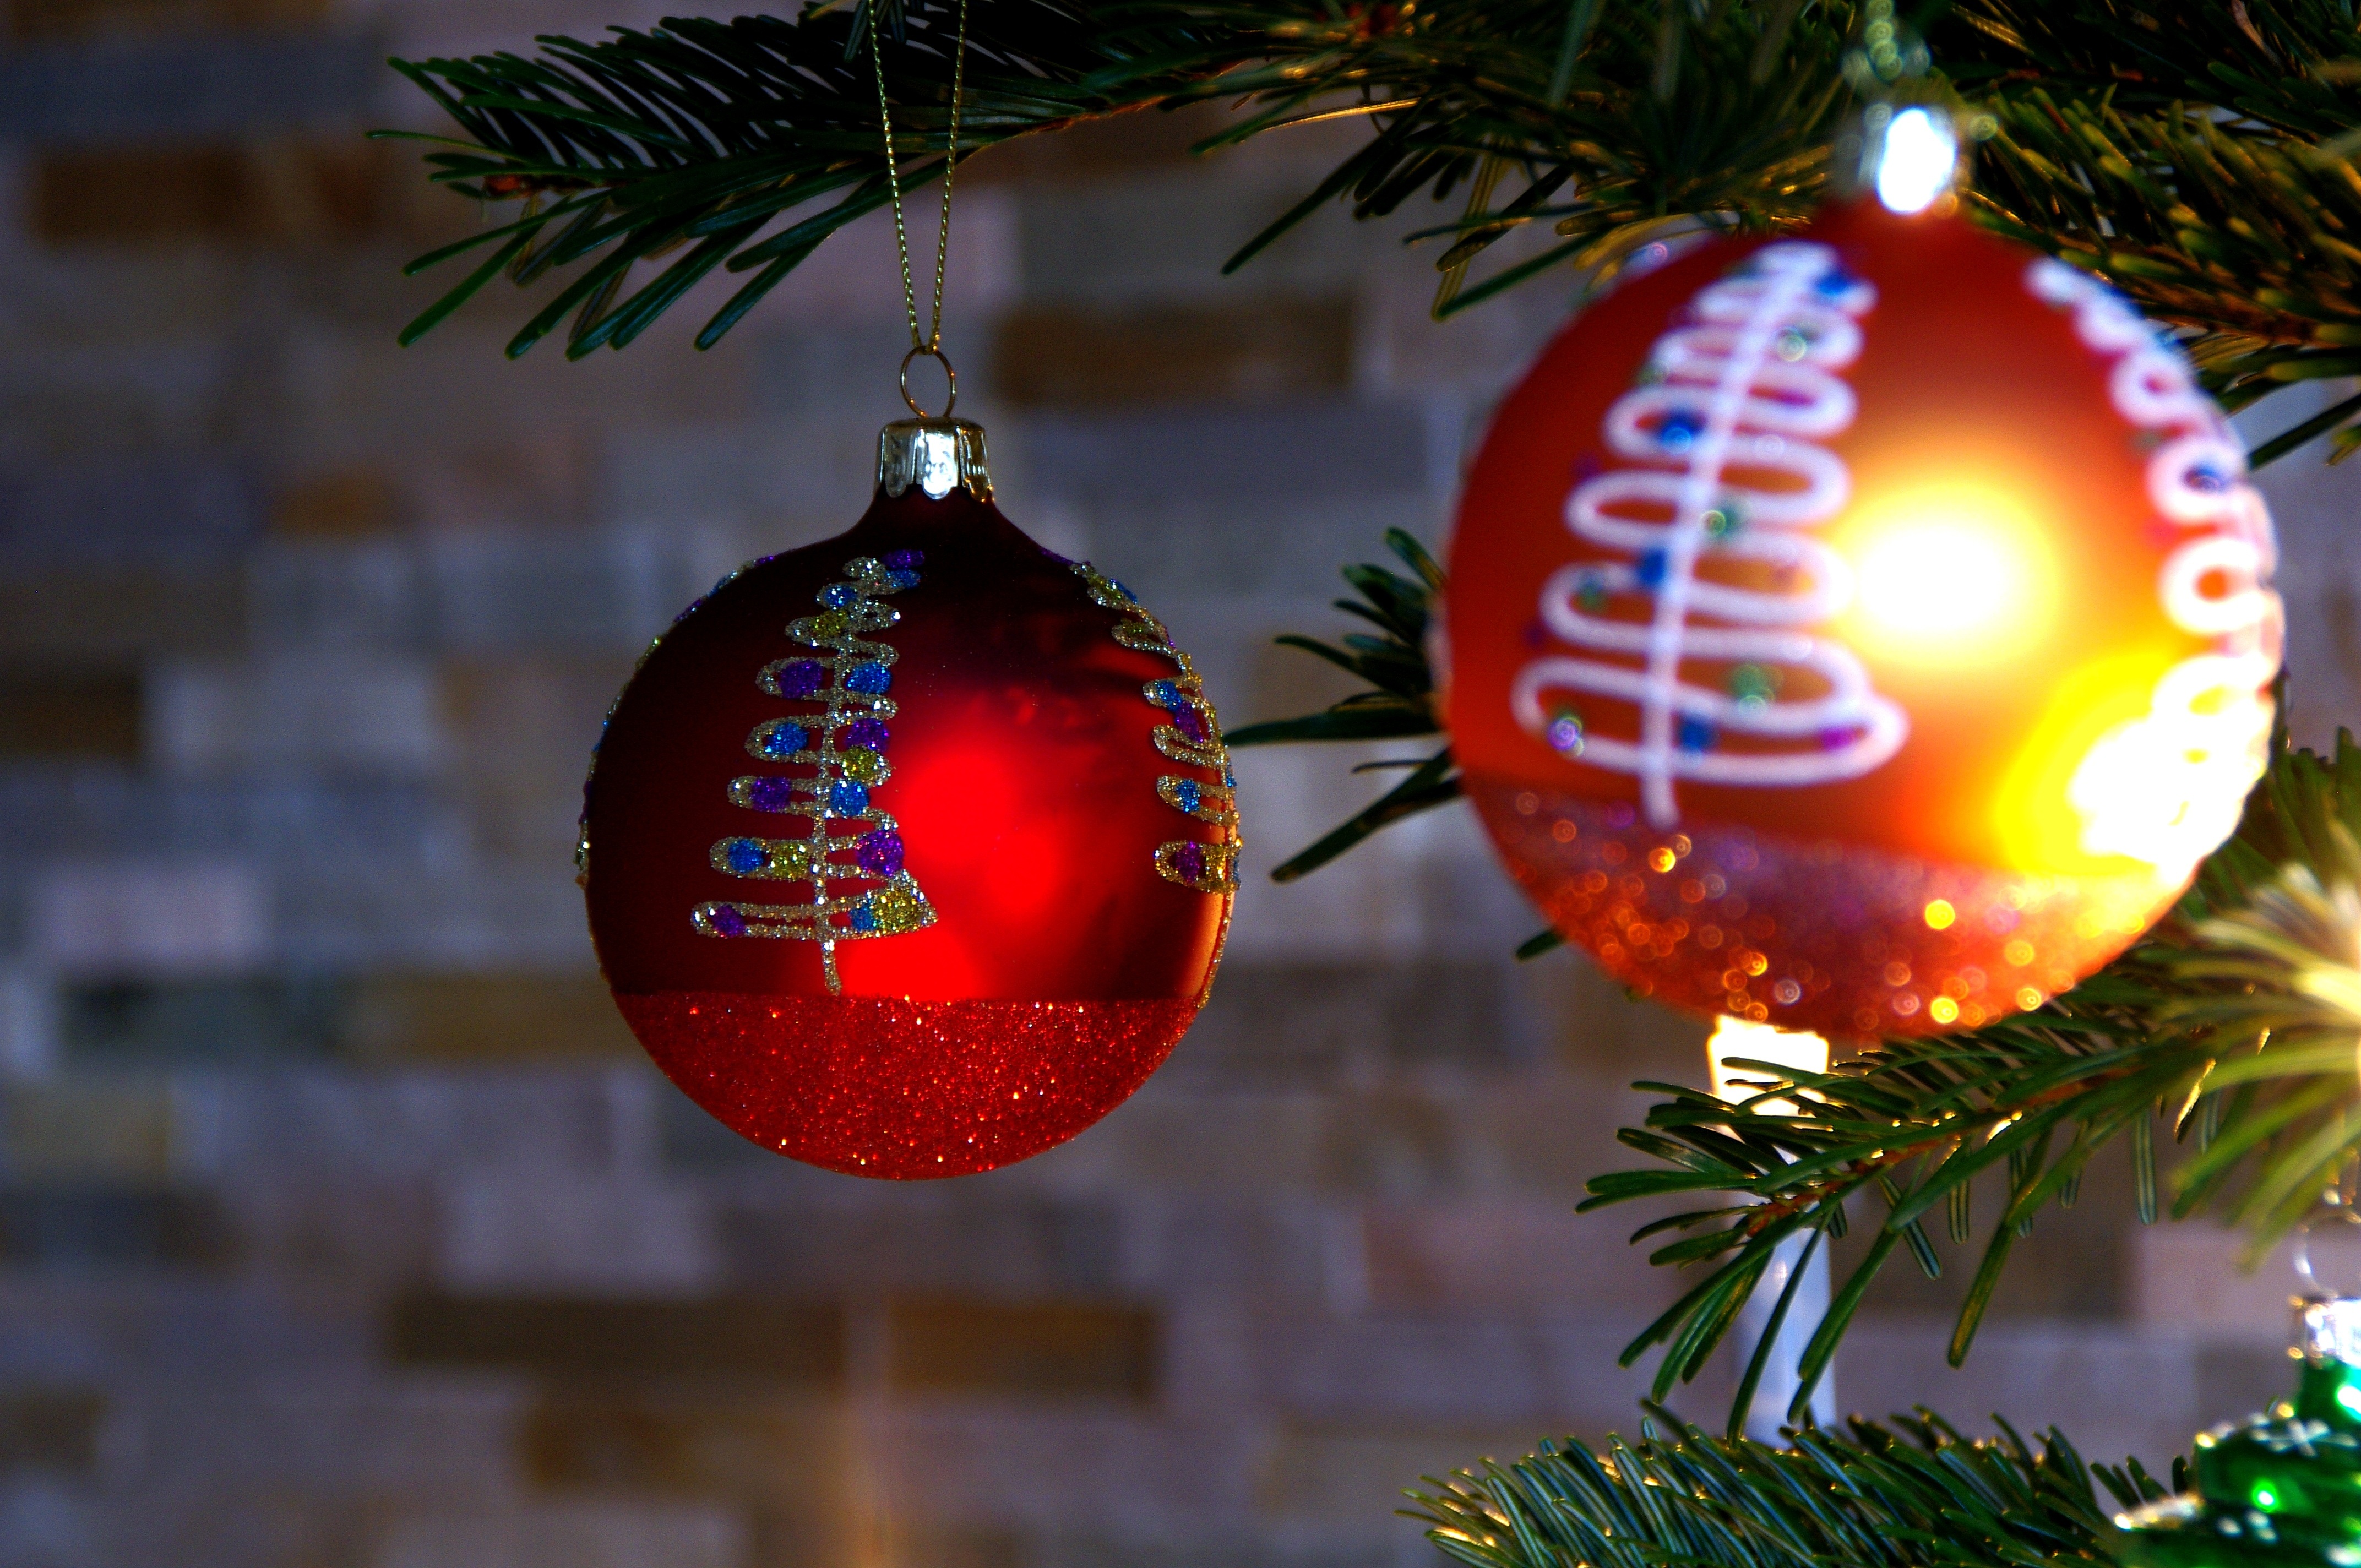
tree, branch, red, holiday, christmas, christmas tree, christmas ornament, christmas decoration, christmas time, christmas bauble, weihnachtsbaumschmuck, christmas ornaments, woody plant